Frank Mann (cricketer)

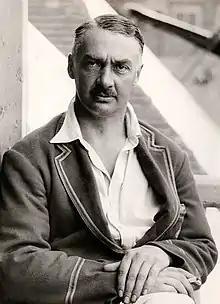
Mann in about 1924

Francis Thomas Mann (3 March 1888 – 6 October 1964) was an English cricketer. He played for the Malvern XI, Cambridge University, Middlesex and England. Mann captained England on the 1922–23 tour of South Africa, winning the five match series 2–1.